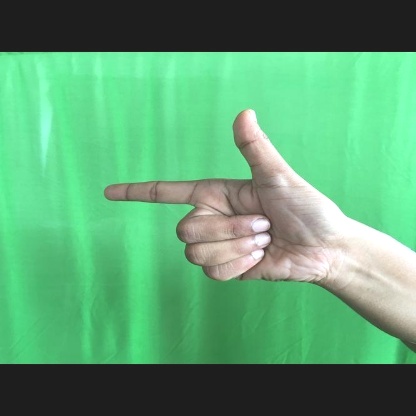
Mudra: Chandrakala